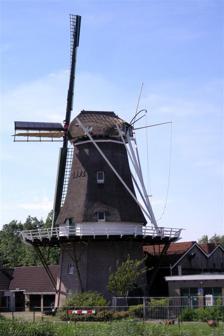
Building: De Hoop, Stiens
Country: Netherlands
Year built: 1993
Smock mill in Stiens, Friesland, Netherlands De Hoop, Stiens De Hoop Origin Mill name De Hoop Mill location Mounepaed 5 9051 BA Stiens Coordinates 53°15′29″N 5°45′34″E / 53.2581°N 5.7595°E / 53.2581; 5.7595 Operator(s) Stichting Molen De Hoop Year built 1993 Information Purpose Corn mill Type Smock mill Storeys Three-storey smock Base storeys Three-storey base Smock sides Eight sides No. of sails Four sails Type of sails Two Common sails ( Fok system on leading edges), two Ten Have sails, (Van Bussel system on leading edges) . Windshaft Cast iron Winding Tailpole and winch Auxiliary power Electric No. of pairs of millstones Two pair, with a third driven by an electric motor. Size of millstones 1.40 metres (4 ft 7 in) diameter and 1.50 metres (4 ft 11 in) De Hoop (English: The Hope ) is a smock mill in Stiens , Friesland , Netherlands which was rebuilt in 1993 after the earlier mill burned down. It is operational and manned by volunteers. History The first mill on this site was built in 1847 but stood only a few years before new owner Jan Pieters Duinkerk had it replaced by a larger mill which was finished in 1854 and operated by his son Pieter Jans Duinkerk. The new mill changed hands several times, the successive owners were Auke Jacobs Bakker, Dirk Jans van der Wal and Jan Johannes van der Leij. Van der Leij's son Johannes Jans inherited the mill and kept milling until the smock was demolished in 1922. The base was left standing and survived for over half a century as storage space. In 1976 the municipally Leeuwarderadeel bought the base and had the mill rebuilt by millwright Tacoma from Stiens. By 1979 the mill was back in full working order. A company "Molen De Hoop BV" was formed with local baker J. Bijlsma as the driving force behind the commercial operation of the mill. Miller was G.J. Klijnstra, later accompanied by S. Kuipers. In the early morning on New Year's Day 1992 a fireworks rocket set fire to the thatched smock, resulting in the destruction of mill. The insurance companies and the municipally all quickly agreed on rebuilding the mill which meant the new mill was completed in less than 16 months after the fire. The rebuild had the added bonus of having the opportunity to redesign and modernise the mill resulting in among others a state of the art computer-controlled production line. At the reopening on 23 April 1993 J. Bijlsma called the mill "the most modern corn mill in the world". The total construction cost exceeded ƒ 2 million of which ƒ26.000 was raised by the local population. Unfortunately, despite the speedy reconstruction and modernization, customers had turned to other suppliers such as De Zwaluw, Burdaard and demand for traditionally ground flour was found too low to keep the mill profitable. In 1997 the mill stopped milling commercially. After a few years of standstill the mill is now run by volunteers on a weekly basis. It is also a training mill for the Frisian Millers Guild . Description For an explanation of the various items of machinery, see Mill machinery . De Hoop is what the Dutch describe as a "stellingmolen" . It is a three-storey smock mill on a three-storey base. The stage is at third-floor level, 7.00 metres (23 ft 0 in) above ground level. The smock and cap are thatched . The mill is winded by tailpole and winch with a continuous chain. The cap rotates on 24 wooden blocks. The sails on the outer sailstock are Common sails, with leading edges streamlined on the Fok system. The sails on the inner sailstock are Ten Have sails, with leading edges fitted with aerofoils on the Van Bussel system. Both have a span of 24.55 metres (80 ft 7 in). The sails are carried on a cast-iron windshaft , which was cast by  IJzergieterij Hardinxveld-Giessendam as number 47. The windshaft also carries the brake wheel which has 65 cogs. This drives the wallower (32 cogs) at  the top of the upright shaft . At the bottom of the upright shaft , the great spur wheel , which has 87 cogs, drives the two lantern pinion stone nuts , which have 27 and 28 staves. These drive the 1.40 metres (4 ft 7 in) and 1.50 metres (4 ft 11 in) diameter millstones. A third pair of stones is driven by an electric motor so production could continue on days when there was not enough wind. Several modern developments were added during the 1992 rebuild. A chain elevator lifted grain from the ground floor to the grain silos on the third floor (first floor in the smock) from where it could be fed by gravity to one of the pairs of millstones. The grain flow to the silos and from silo to millstone was computer controlled by pneumatically operated valves. Also a central dust extraction system was added. Flour was collected on the first floor in a large silo and mixer from where it could be bagged on the ground floor. Unfortunately following years of standstill and disuse these systems are no longer functional. The ground floor also houses a small shop selling flour and bread making products. Public access De Hoop is open to the public every Saturday from 10:00 to 16:00 hours. References